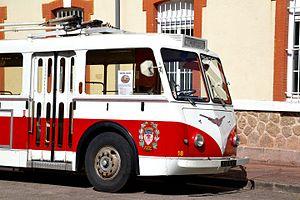
Un ancien trolleybus Vetra CB60 de Limoges, exposé en 2015 lors du Forum des associations de la ville.
Le trolleybus de Limoges est un système de transports en commun de l'agglomération de Limoges.